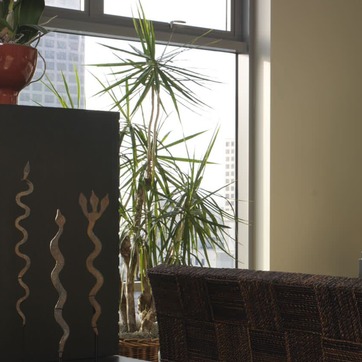
Material: foliage